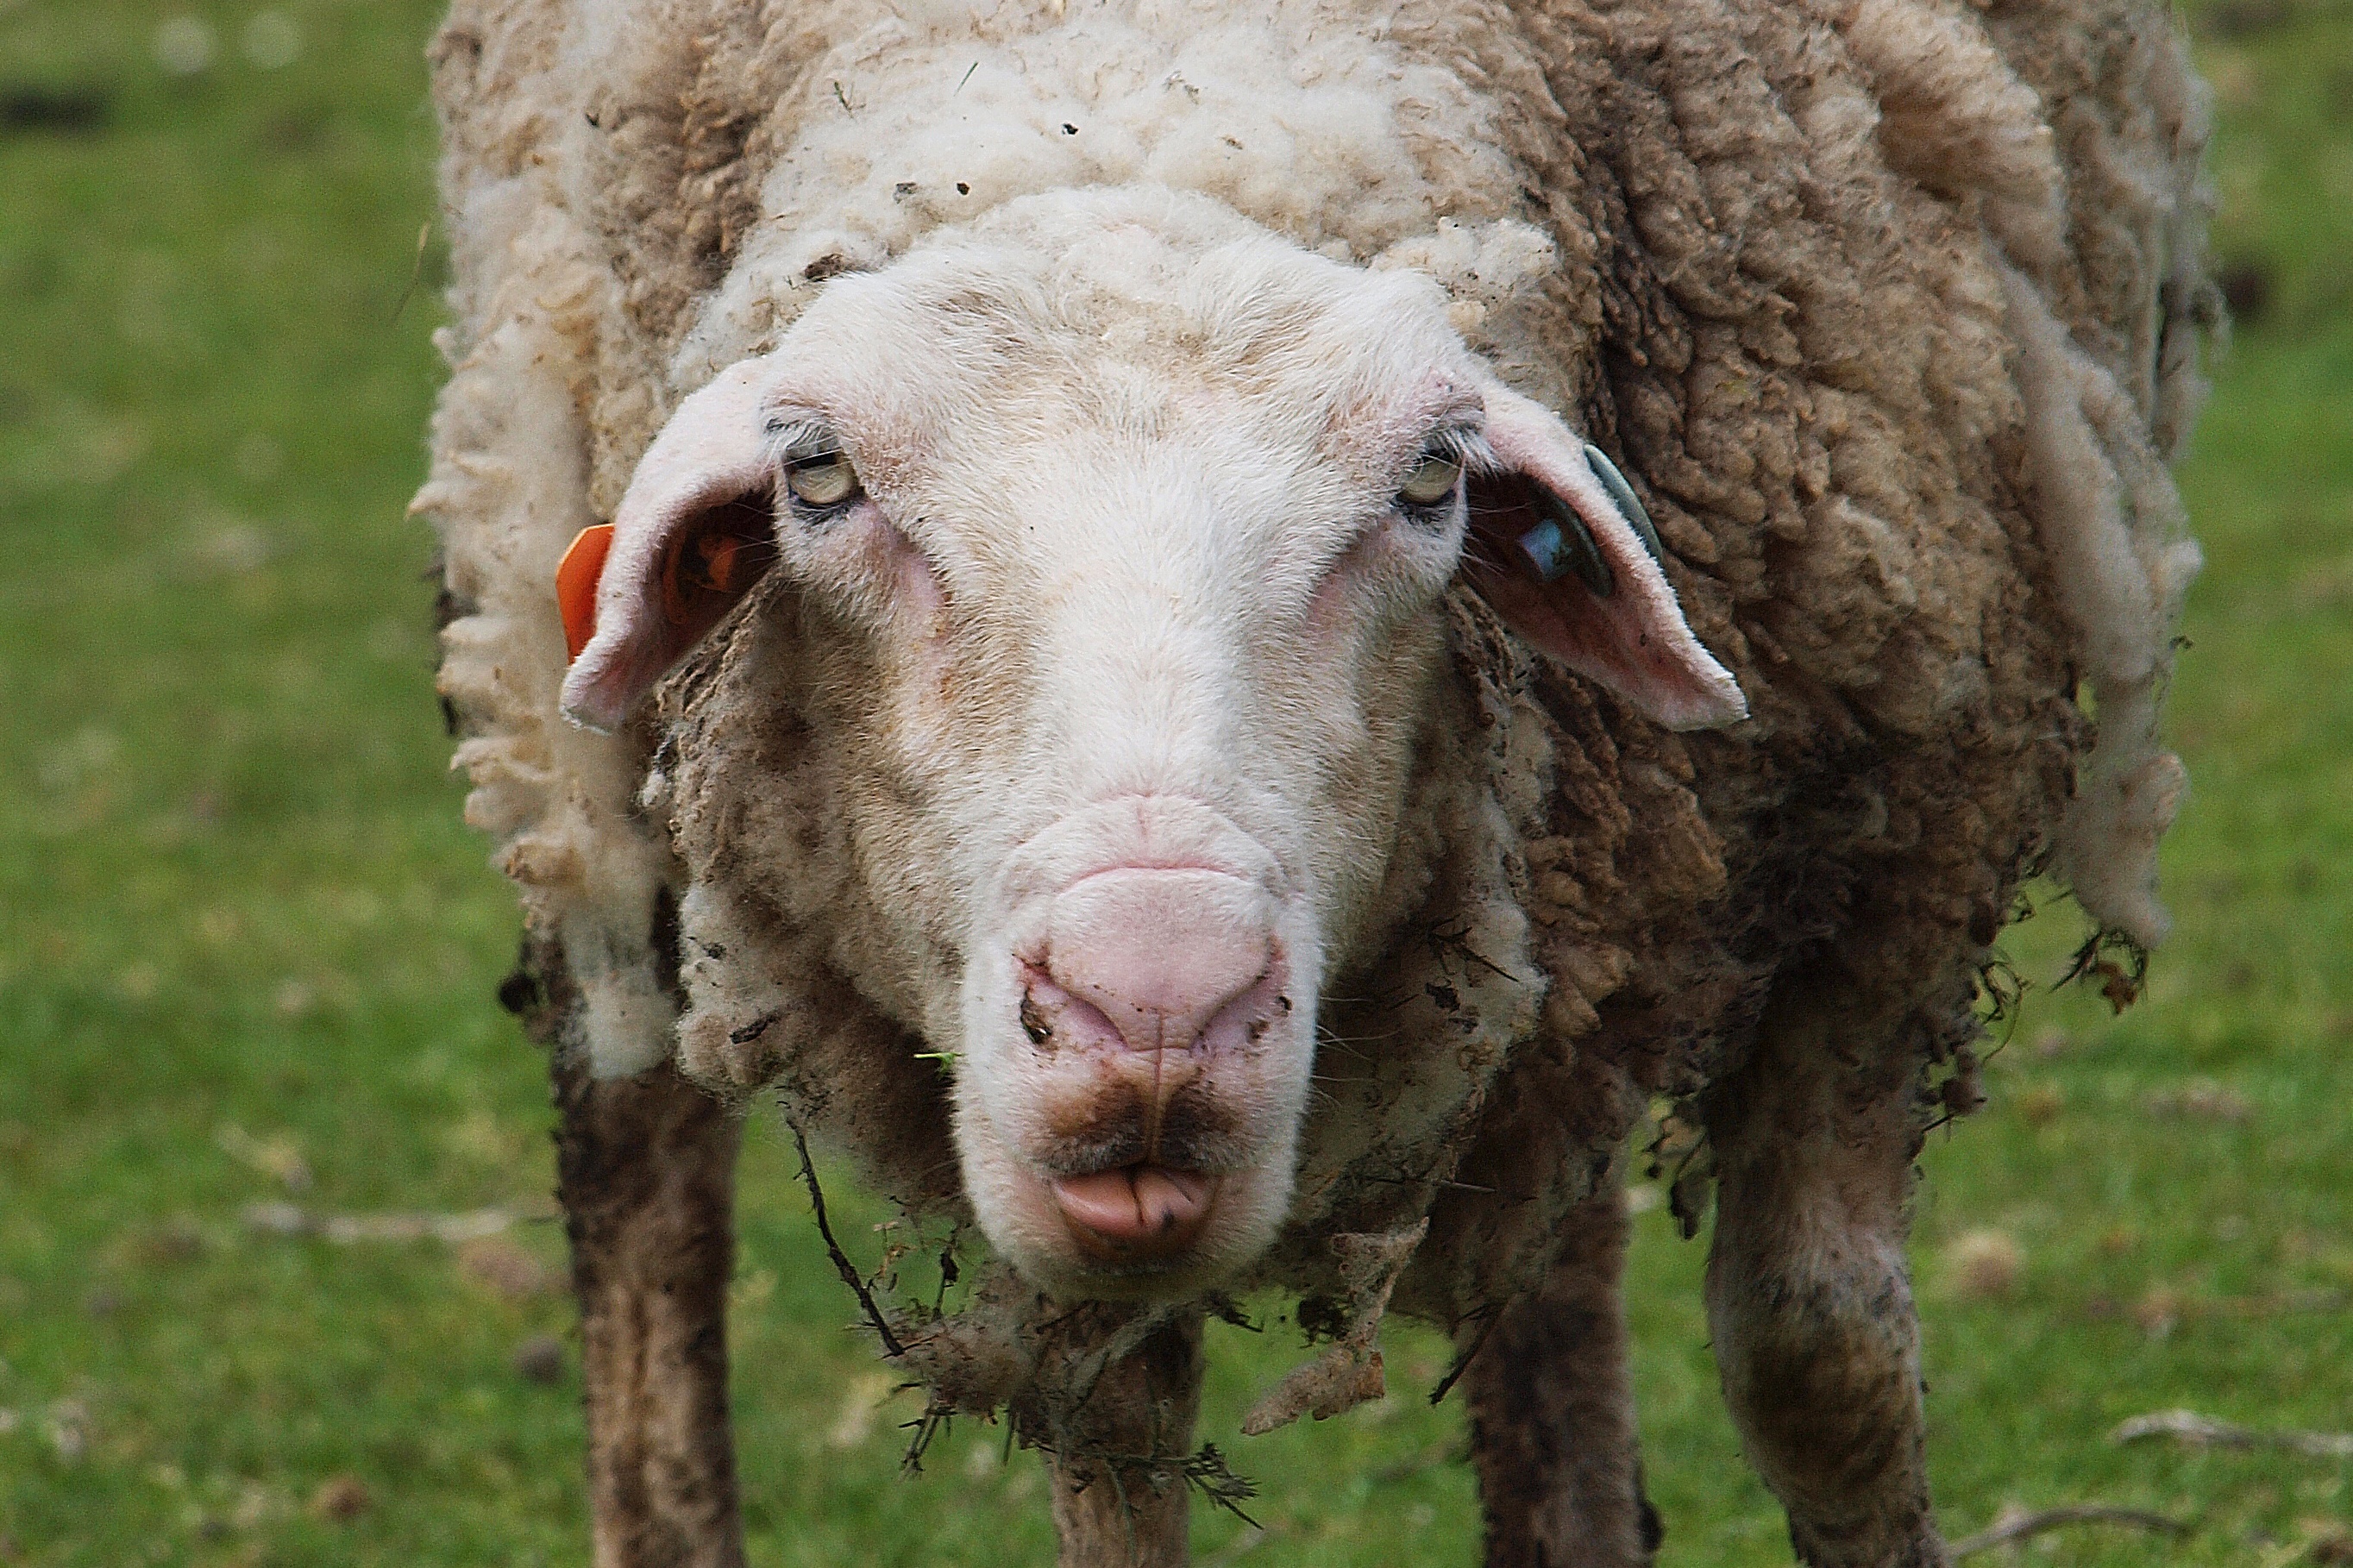
nature, field, farm, horn, pasture, grazing, sheep, mammal, fauna, animals, vertebrate, naturaleza, sheeps, ggl1, animales, cattle like mammal, cow goat family